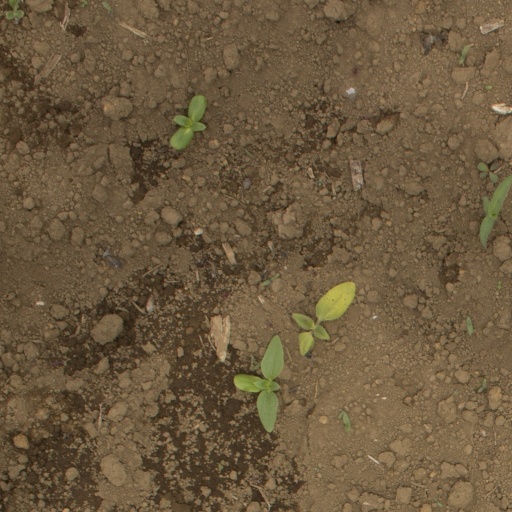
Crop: Jerusalem artichoke